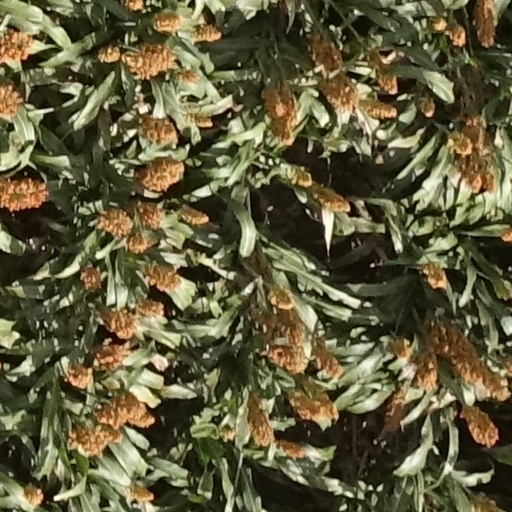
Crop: sorghum